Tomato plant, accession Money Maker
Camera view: bottom (45 deg); turntable rotation: 180 degrees
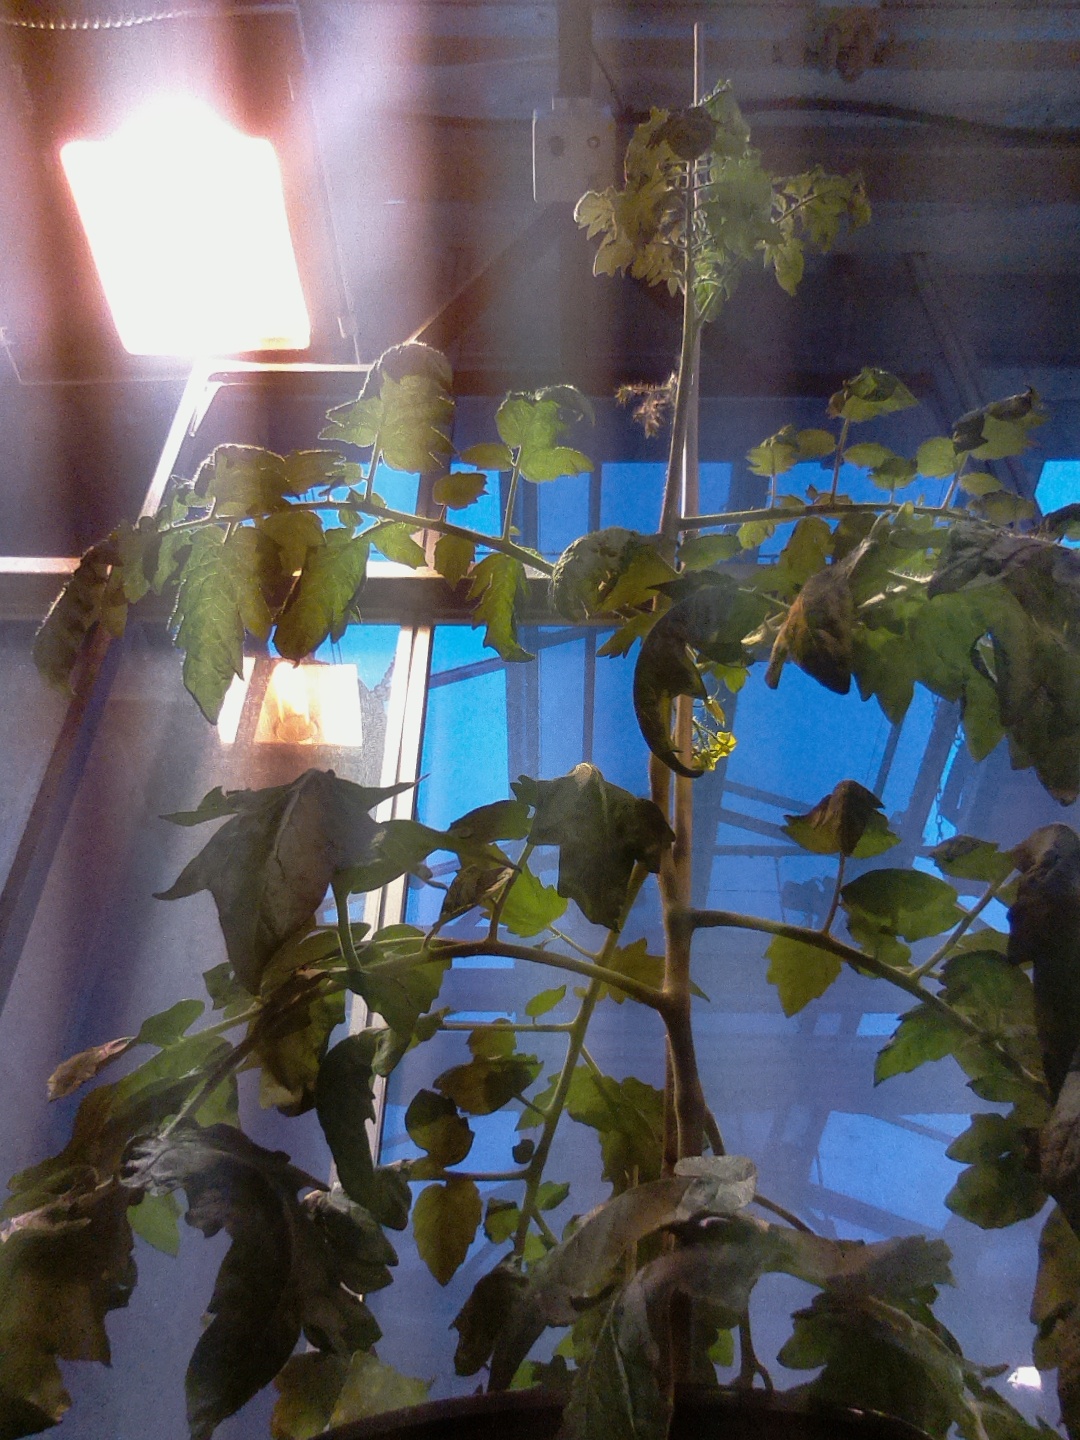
BBCH growth stage 65: Full flowering, 50%-60% of flowers open, first petals falling